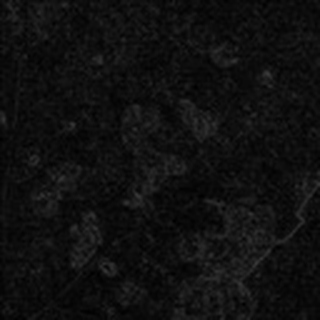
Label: cotton_target_spot